Gorakhpur Junction railway station

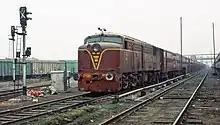
A broad gauge class WDM-1 locomotive with an evening train at Gorakhpur Junction in December 1993

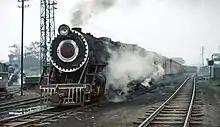
Metre gauge class YG 2-8-2 no. 4288, built by Nippon in 1956, departs from Gorakhpur with an evening train. These locomotives usually carried smoke deflectors

The metre-gauge Gonda loop, running between Gorakhpur and Gonda, was constructed by the Bengal and North Western Railway between 1886 and 1905. The Kaptanganj–Siwan metre-gauge line was opened in 1913. The metre-gauge Nautanwa branch line was opened in 1925.